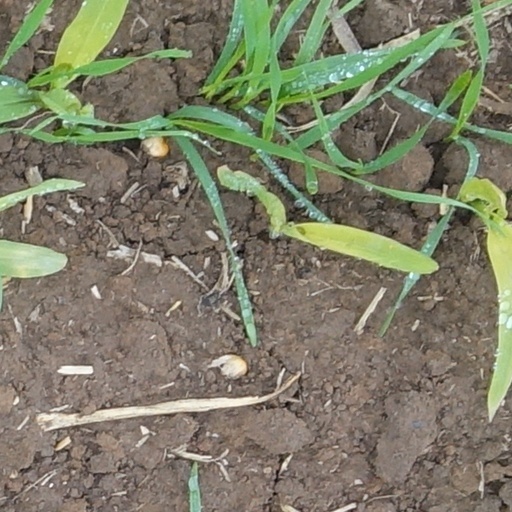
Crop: wheat